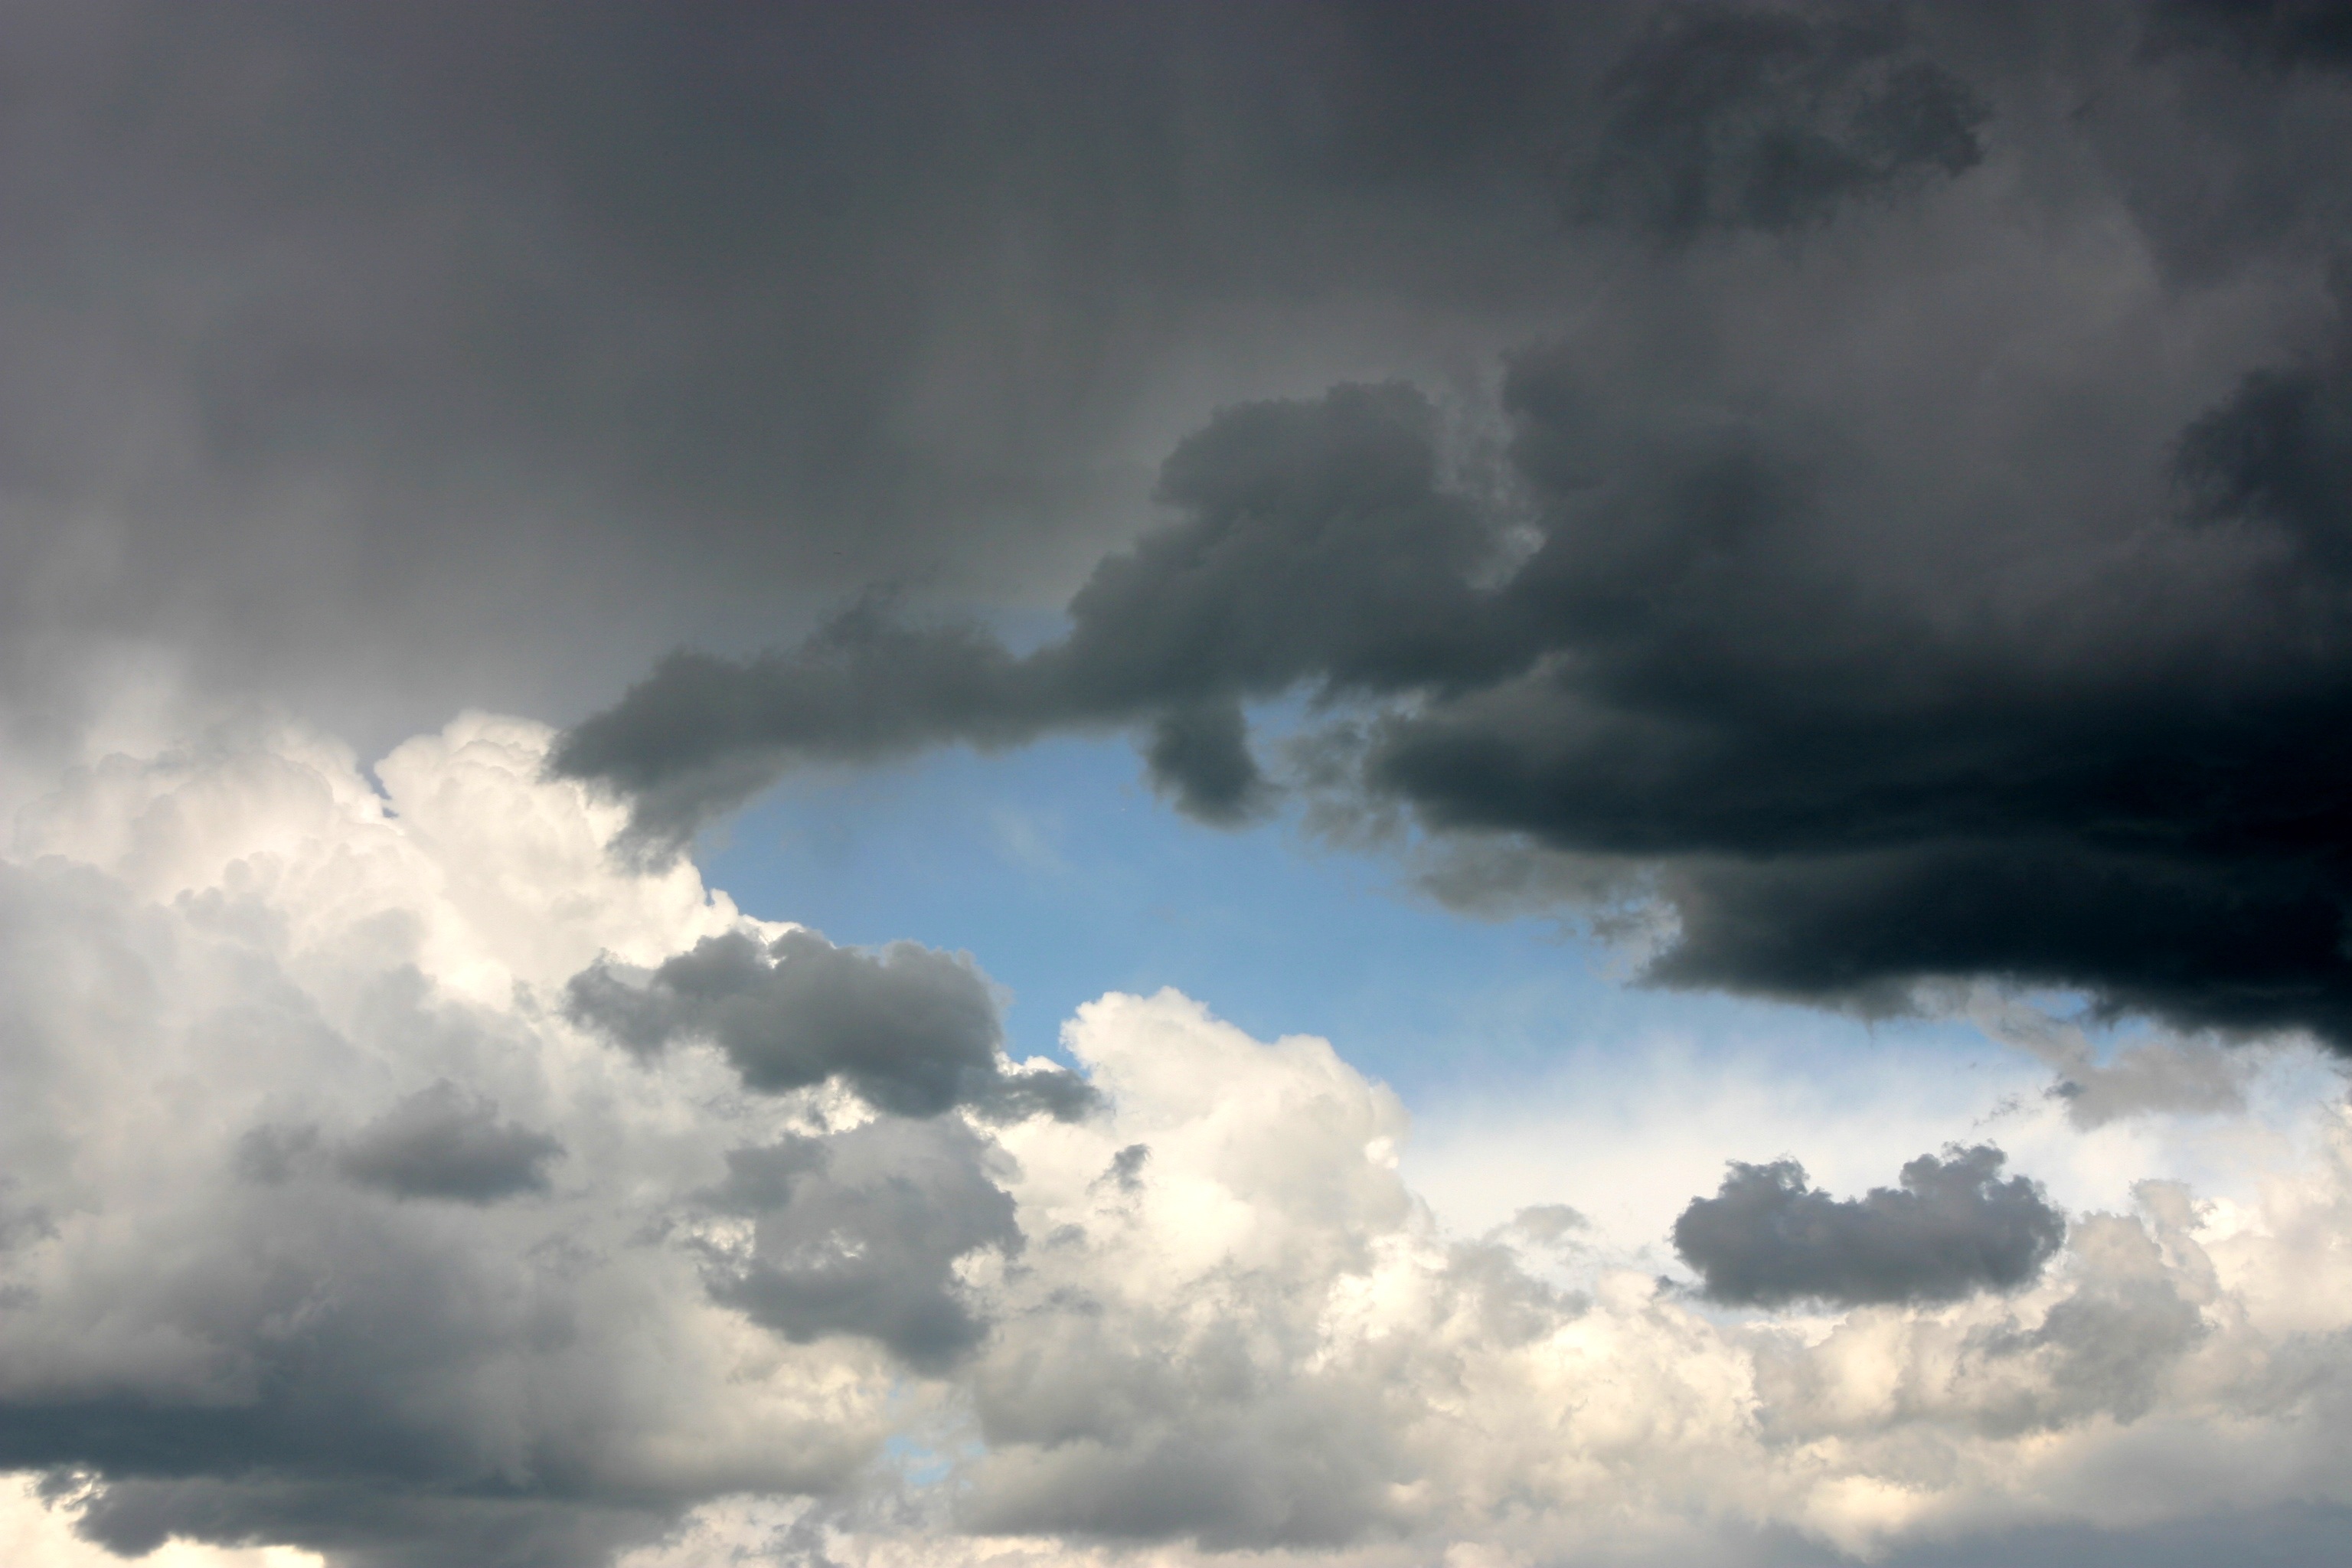
cloud, sky, sunlight, rain, atmosphere, weather, storm, cumulus, thunderstorm, heavy, simon, meteorological phenomenon